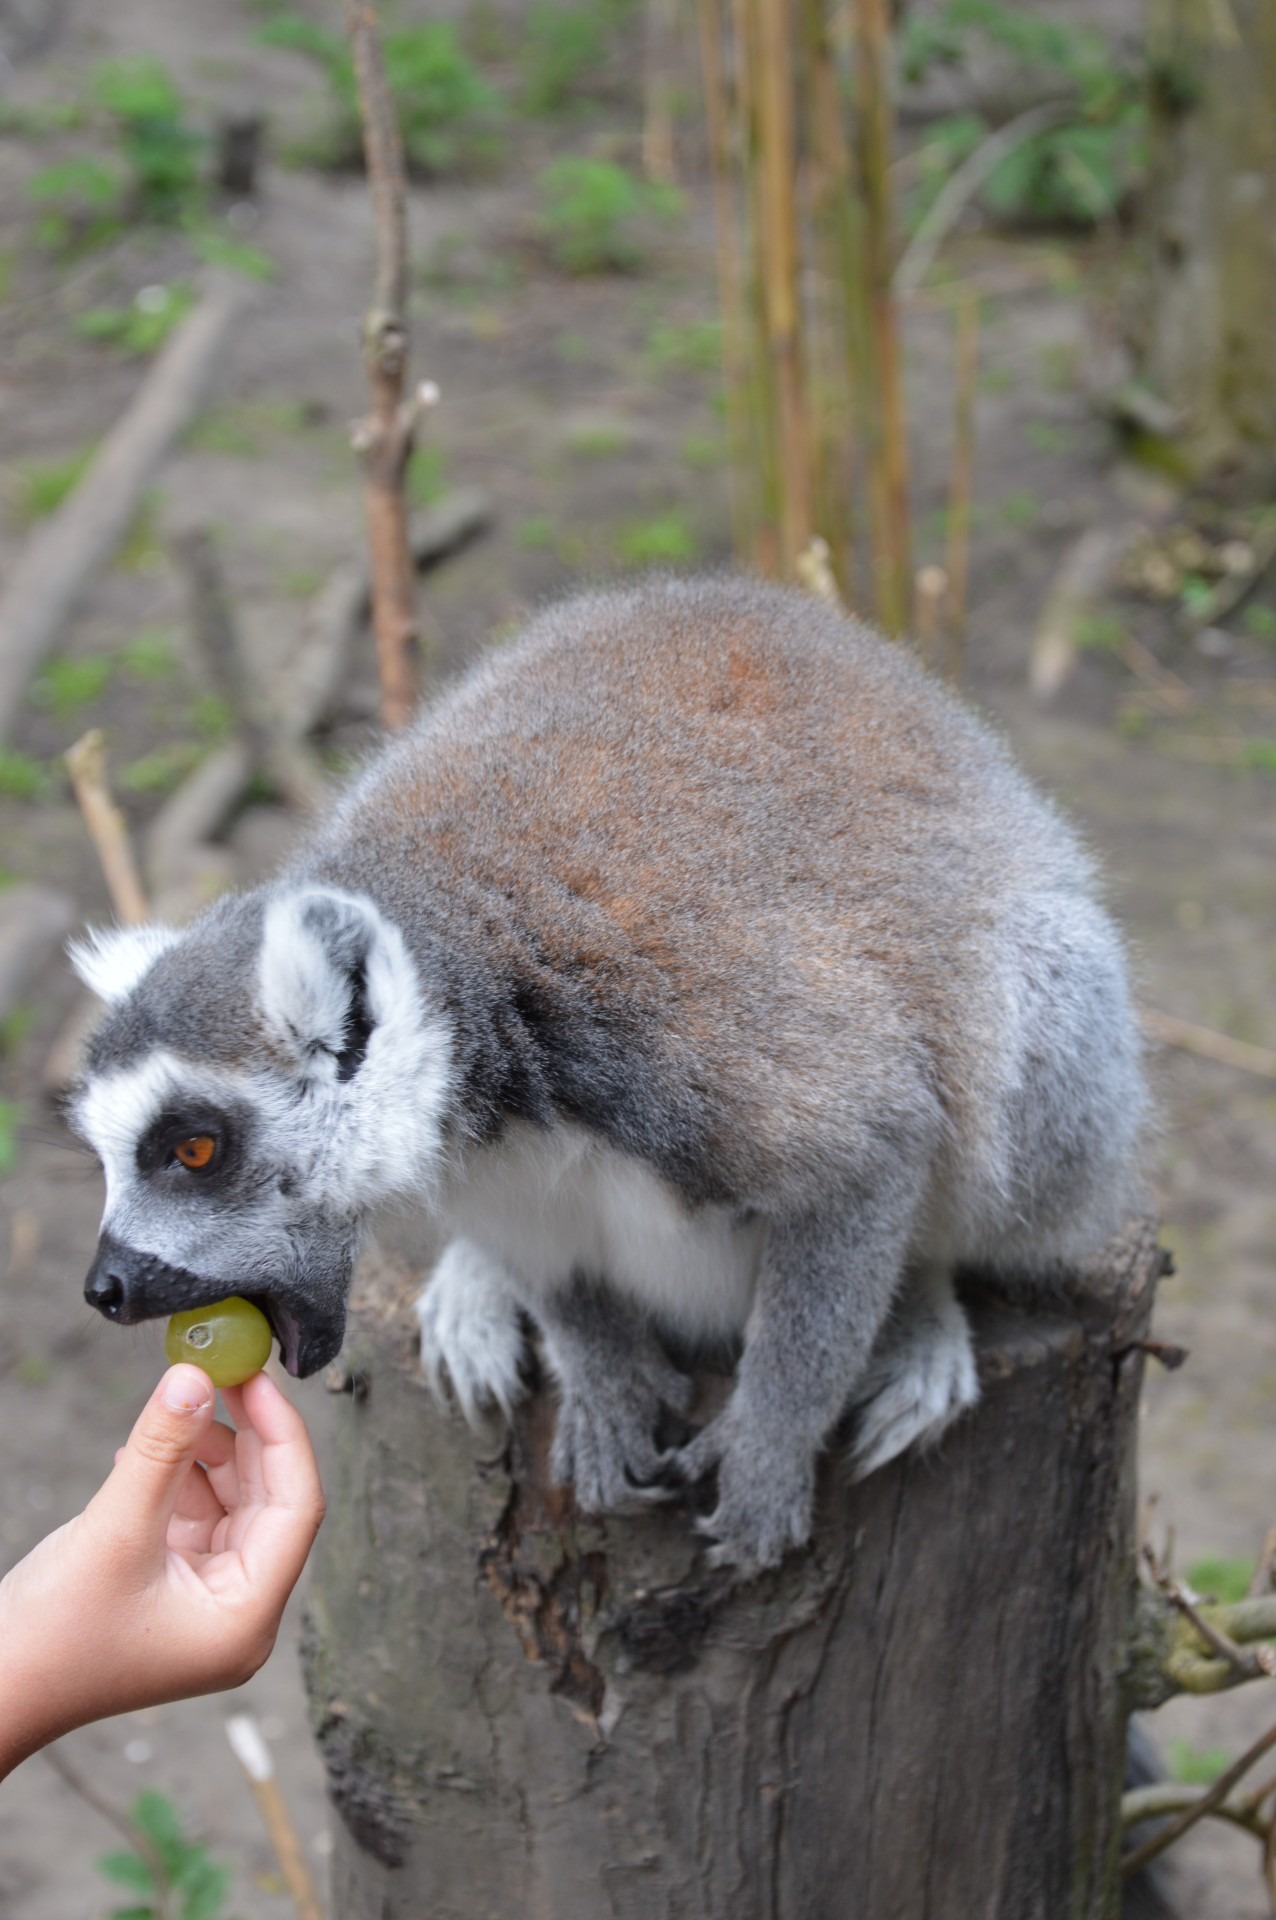
nature, animal, wildlife, zoo, tropical, mammal, fauna, primate, vertebrate, series, estate, lemur, lemurs, marsupial, ring tailed lemur, hoenderdaell